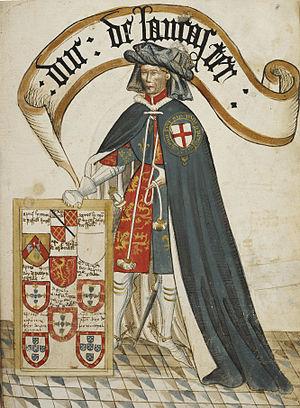
La chevauchée de Lancastre de 1346 est un raid dirigé par Henri de Grosmont, comte de Lancastre dans le sud-ouest de la France à l'automne 1346, dans le cadre de la guerre de Cent Ans.
Blanche de Lancastre, née le 25 mars 1345 et morte le 12 septembre 1368, est la seconde fille et, en définitive, l'unique héritière d'Henri de Grosmont, 1ᵉʳ duc de Lancastre, et de son épouse Isabelle de Beaumont. Elle joue historiquement un rôle important en tant que première épouse de Jean de Gand, fils du roi Édouard III d'Angleterre. Leur mariage est à l'origine de la puissante maison de Lancastre, qui acquiert richesse, influence et titres pendant la fin du XIVᵉ siècle et la première moitié du XVᵉ siècle. Le seul fils issu de l'union de Blanche et de Jean est le roi Henri IV, qui devient le premier membre de la maison de Lancastre à ceindre la couronne d'Angleterre.
Mirambeau est une commune du Sud-Ouest de la France, située dans le département de la Charente-Maritime. Ses habitants sont appelés les Mirambeaulais et les Mirambeaulaises.
Henri de Grosmont, dit également Henri de Lancastre, est comte de Derby en 1337, de Lancastre et de Leicester en 1345, de Lincoln en 1349, puis duc de Lancastre en 1351, finalement comte de Moray en 1359. Fils d'Henri de Lancastre, comte de Leicester et de Lancastre, et de Maud Chaworth, il naît au château de Grosmont. Il est arrière-petit-fils en ligne masculine du roi d'Angleterre, Henri III.